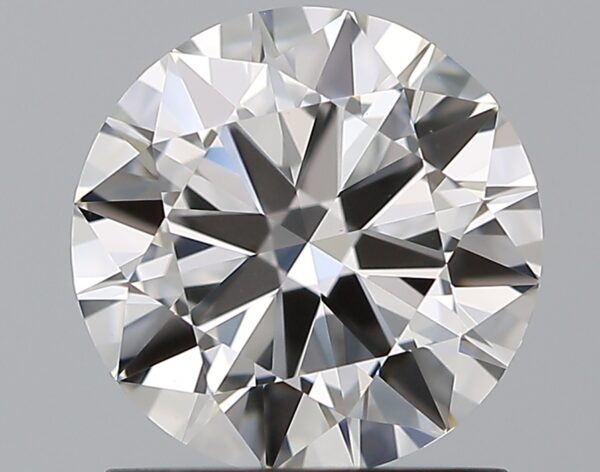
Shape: round
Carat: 1.2
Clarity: VS1
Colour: E
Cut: VG
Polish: EX
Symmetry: EX
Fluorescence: N
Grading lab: GIA
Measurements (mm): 6.87 x 6.91 x 4.06